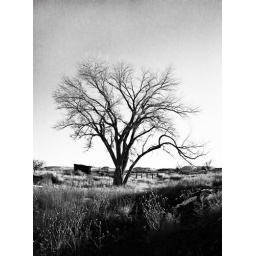
Nature: Old Curly tree in black and white!